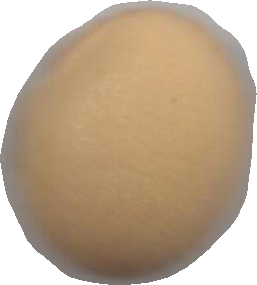
Variety: Dega